Merilyn Tahi

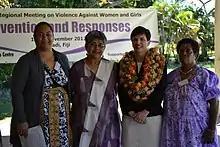
6th Pacific Regional Meeting on Eliminatig Violence Against Women and Girls

In 2018 Tahi was honoured as the 40th Commonwealth Point of Light, a series of award recognising the contributions of volunteers in the Commonwealth of Nations. In her acceptance speech, Tahi stated that she was accepting it on behalf of the Vanuatu Women's Centre.